Andrew Zimmern

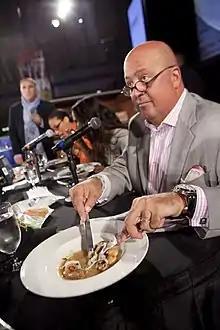
Zimmern judging the 2012 Capital Food Fight, a fundraiser for DC Central Kitchen

Zimmern has been a guest chef at many national charity events, food festivals, and galas, including "Food and Wine Magazine"s Aspen Festival, the Twin Cities Food and Wine Experience, and the James Beard House in New York City. He has appeared frequently on the Food Network's "Best Of...", CNN's "Money and Health", and NBC's "Today Show". He also starred in the Cooking Club of America's instructional video series.